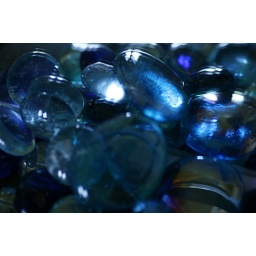
blue glass in reflection